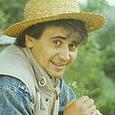
Age: 26